Revenue stamps of Ireland

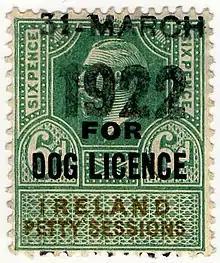
6d Dog Licence Registration stamp (overprinted on a Petty Sessions key type depicting George V), used in 1922

British key types specifically inscribed for use in Ireland were first issued in 1873, a year after key types were introduced in Britain. These depicted the reigning monarch, initially Queen Victoria and later King Edward VII and King George V, and they remained in use until the partition of Ireland. Key types were issued for Bankruptcy, County Courts, Judicature, Land Commission, Land Registry, Petty Sessions (some of which were overprinted for Dog Licence Registration), Records, Registration of Deeds, Registration of Title and Registration of Title Insurance Fund.